Nanwan Monkey Island

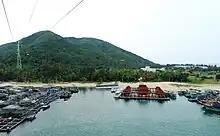
A view of the cable car and the Nanwan peninsula from Xincun, Lingshui County

Since the nature reserve was established in 1965, the reserve has become a popular tourist destination. It is now home to approximately 2,000 monkeys. The reserve, totalling 1,000 hectares, is China's largest area for raising and training monkeys. It is also the only island nature reserve that protects the endangered macaques species in the world.